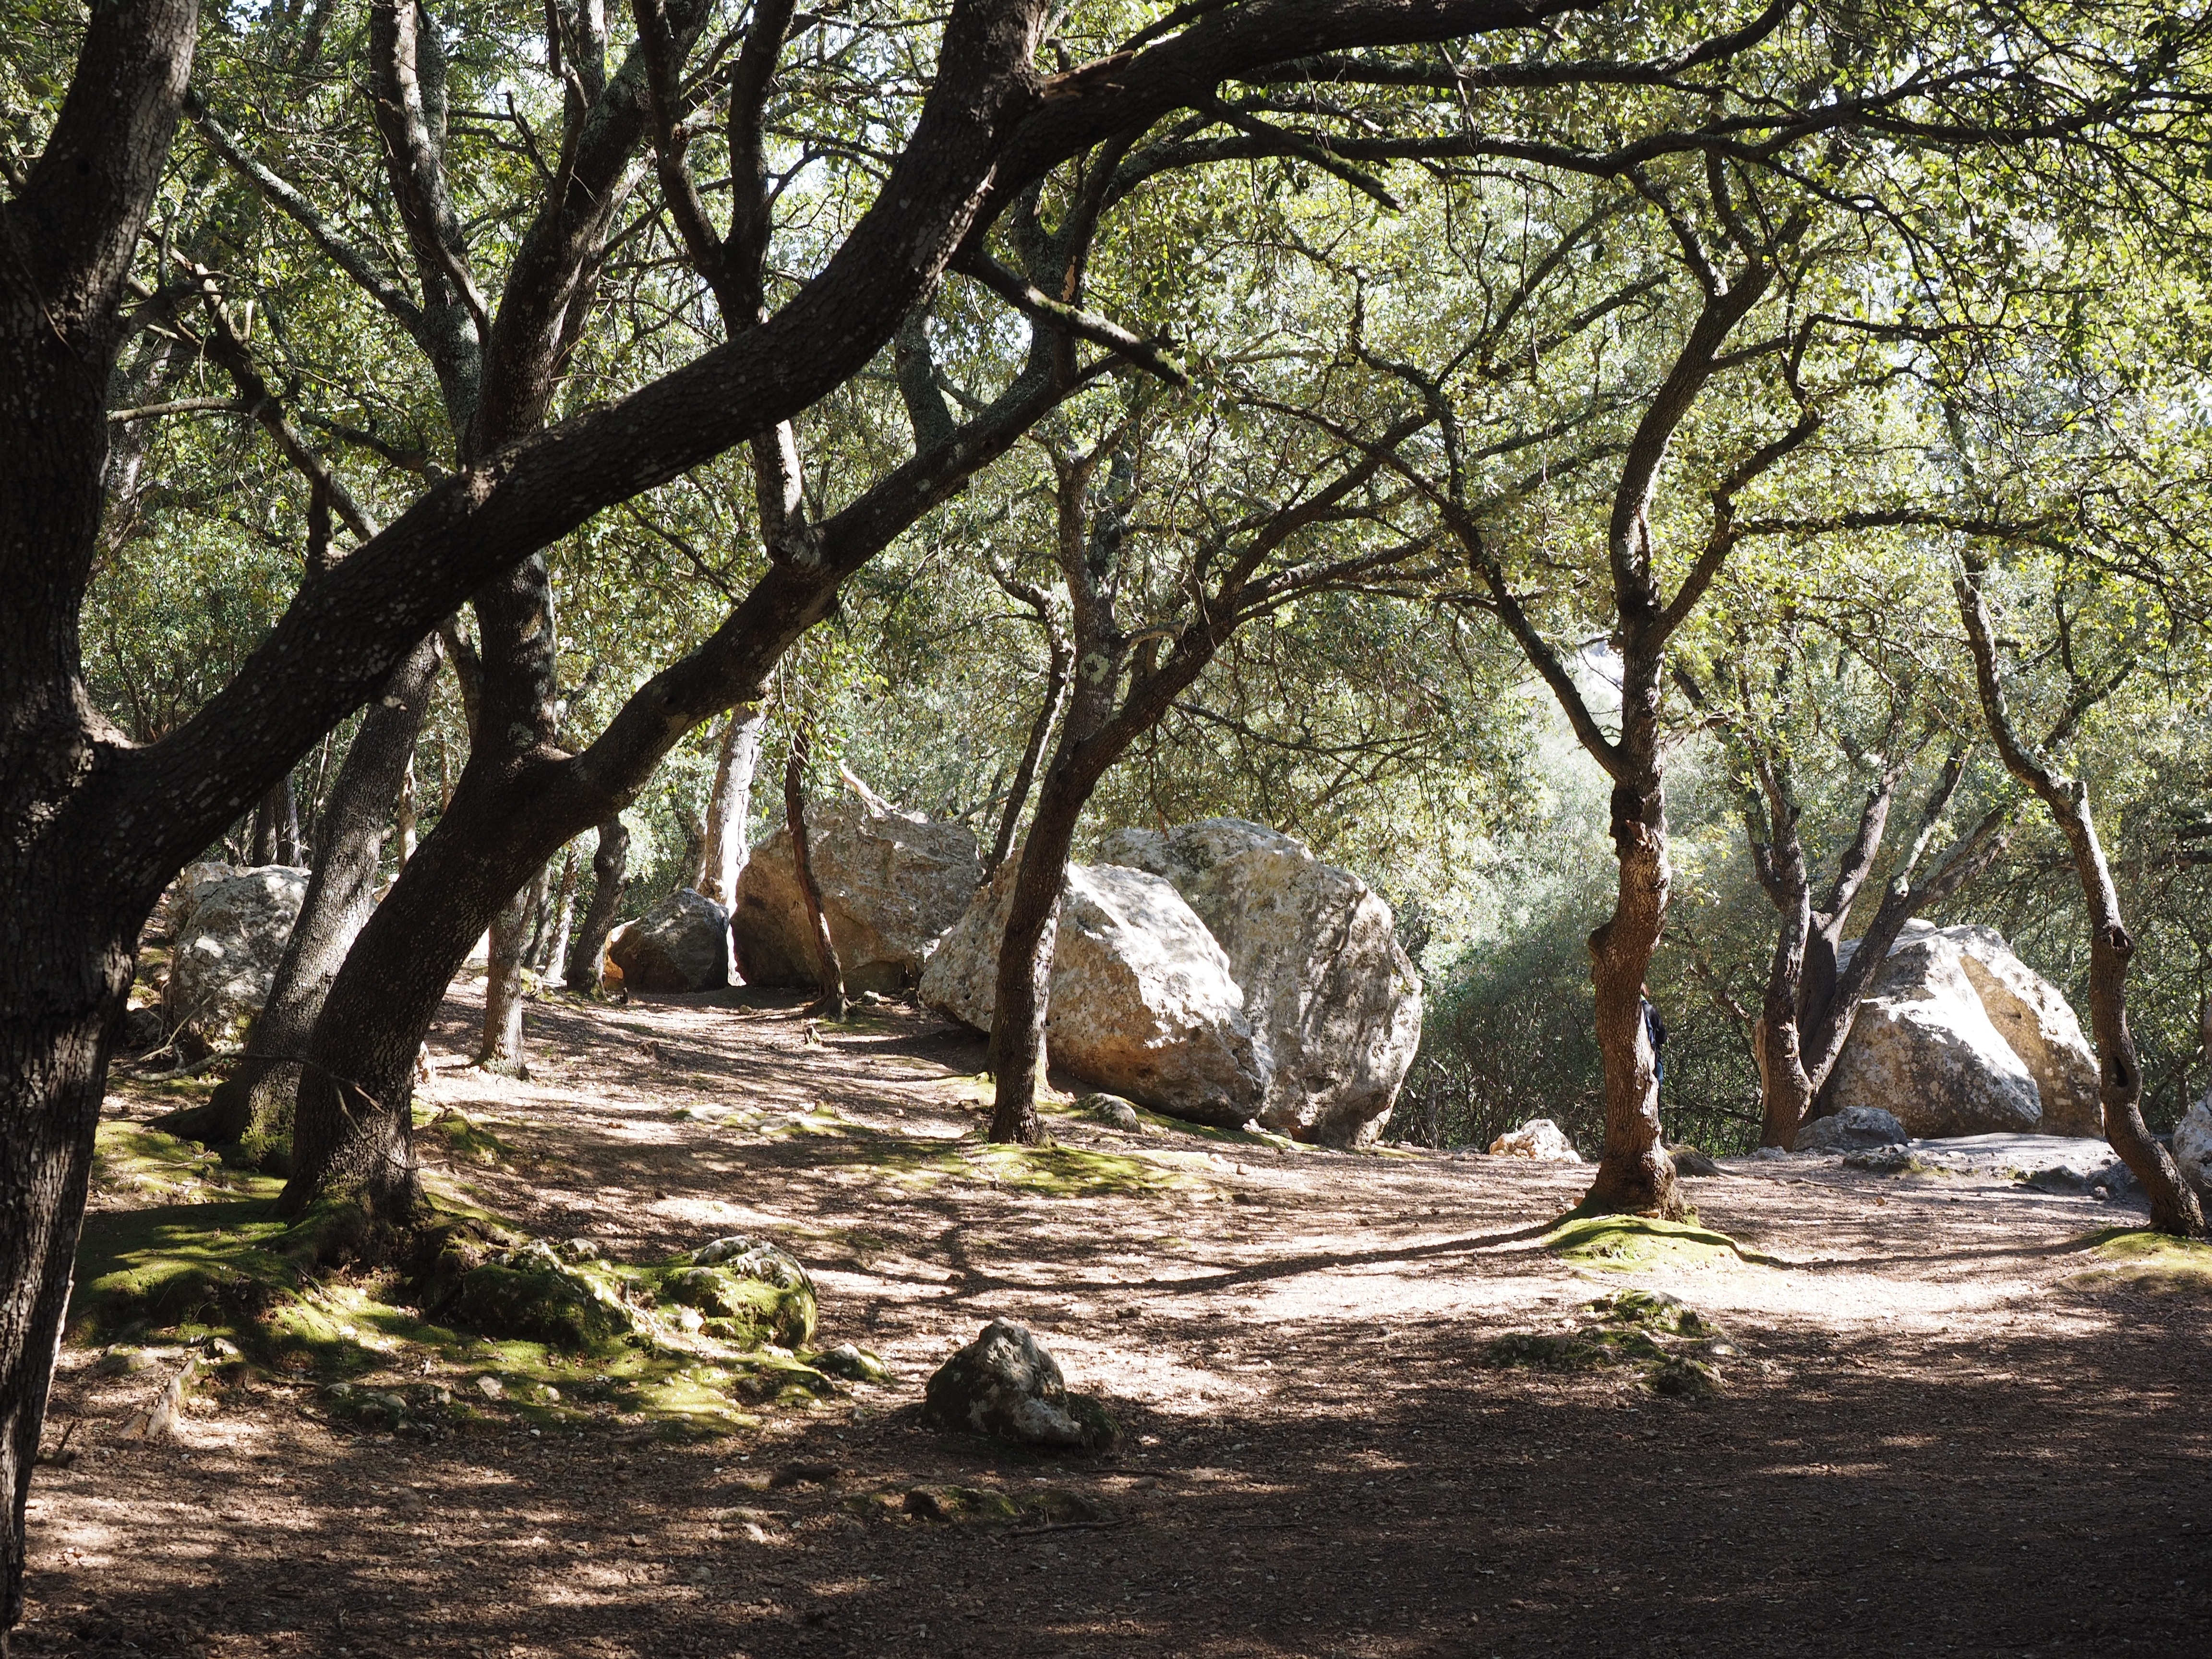
landscape, tree, nature, forest, rock, wilderness, branch, plant, trail, sunlight, leaf, flower, idyllic, stream, autumn, park, romantic, flora, season, trees, deciduous, mallorca, woodland, habitat, fairytale, haunting, orient, stone oak, oak forest, valley of orient, natural environment, woody plant, torrente de coanegra